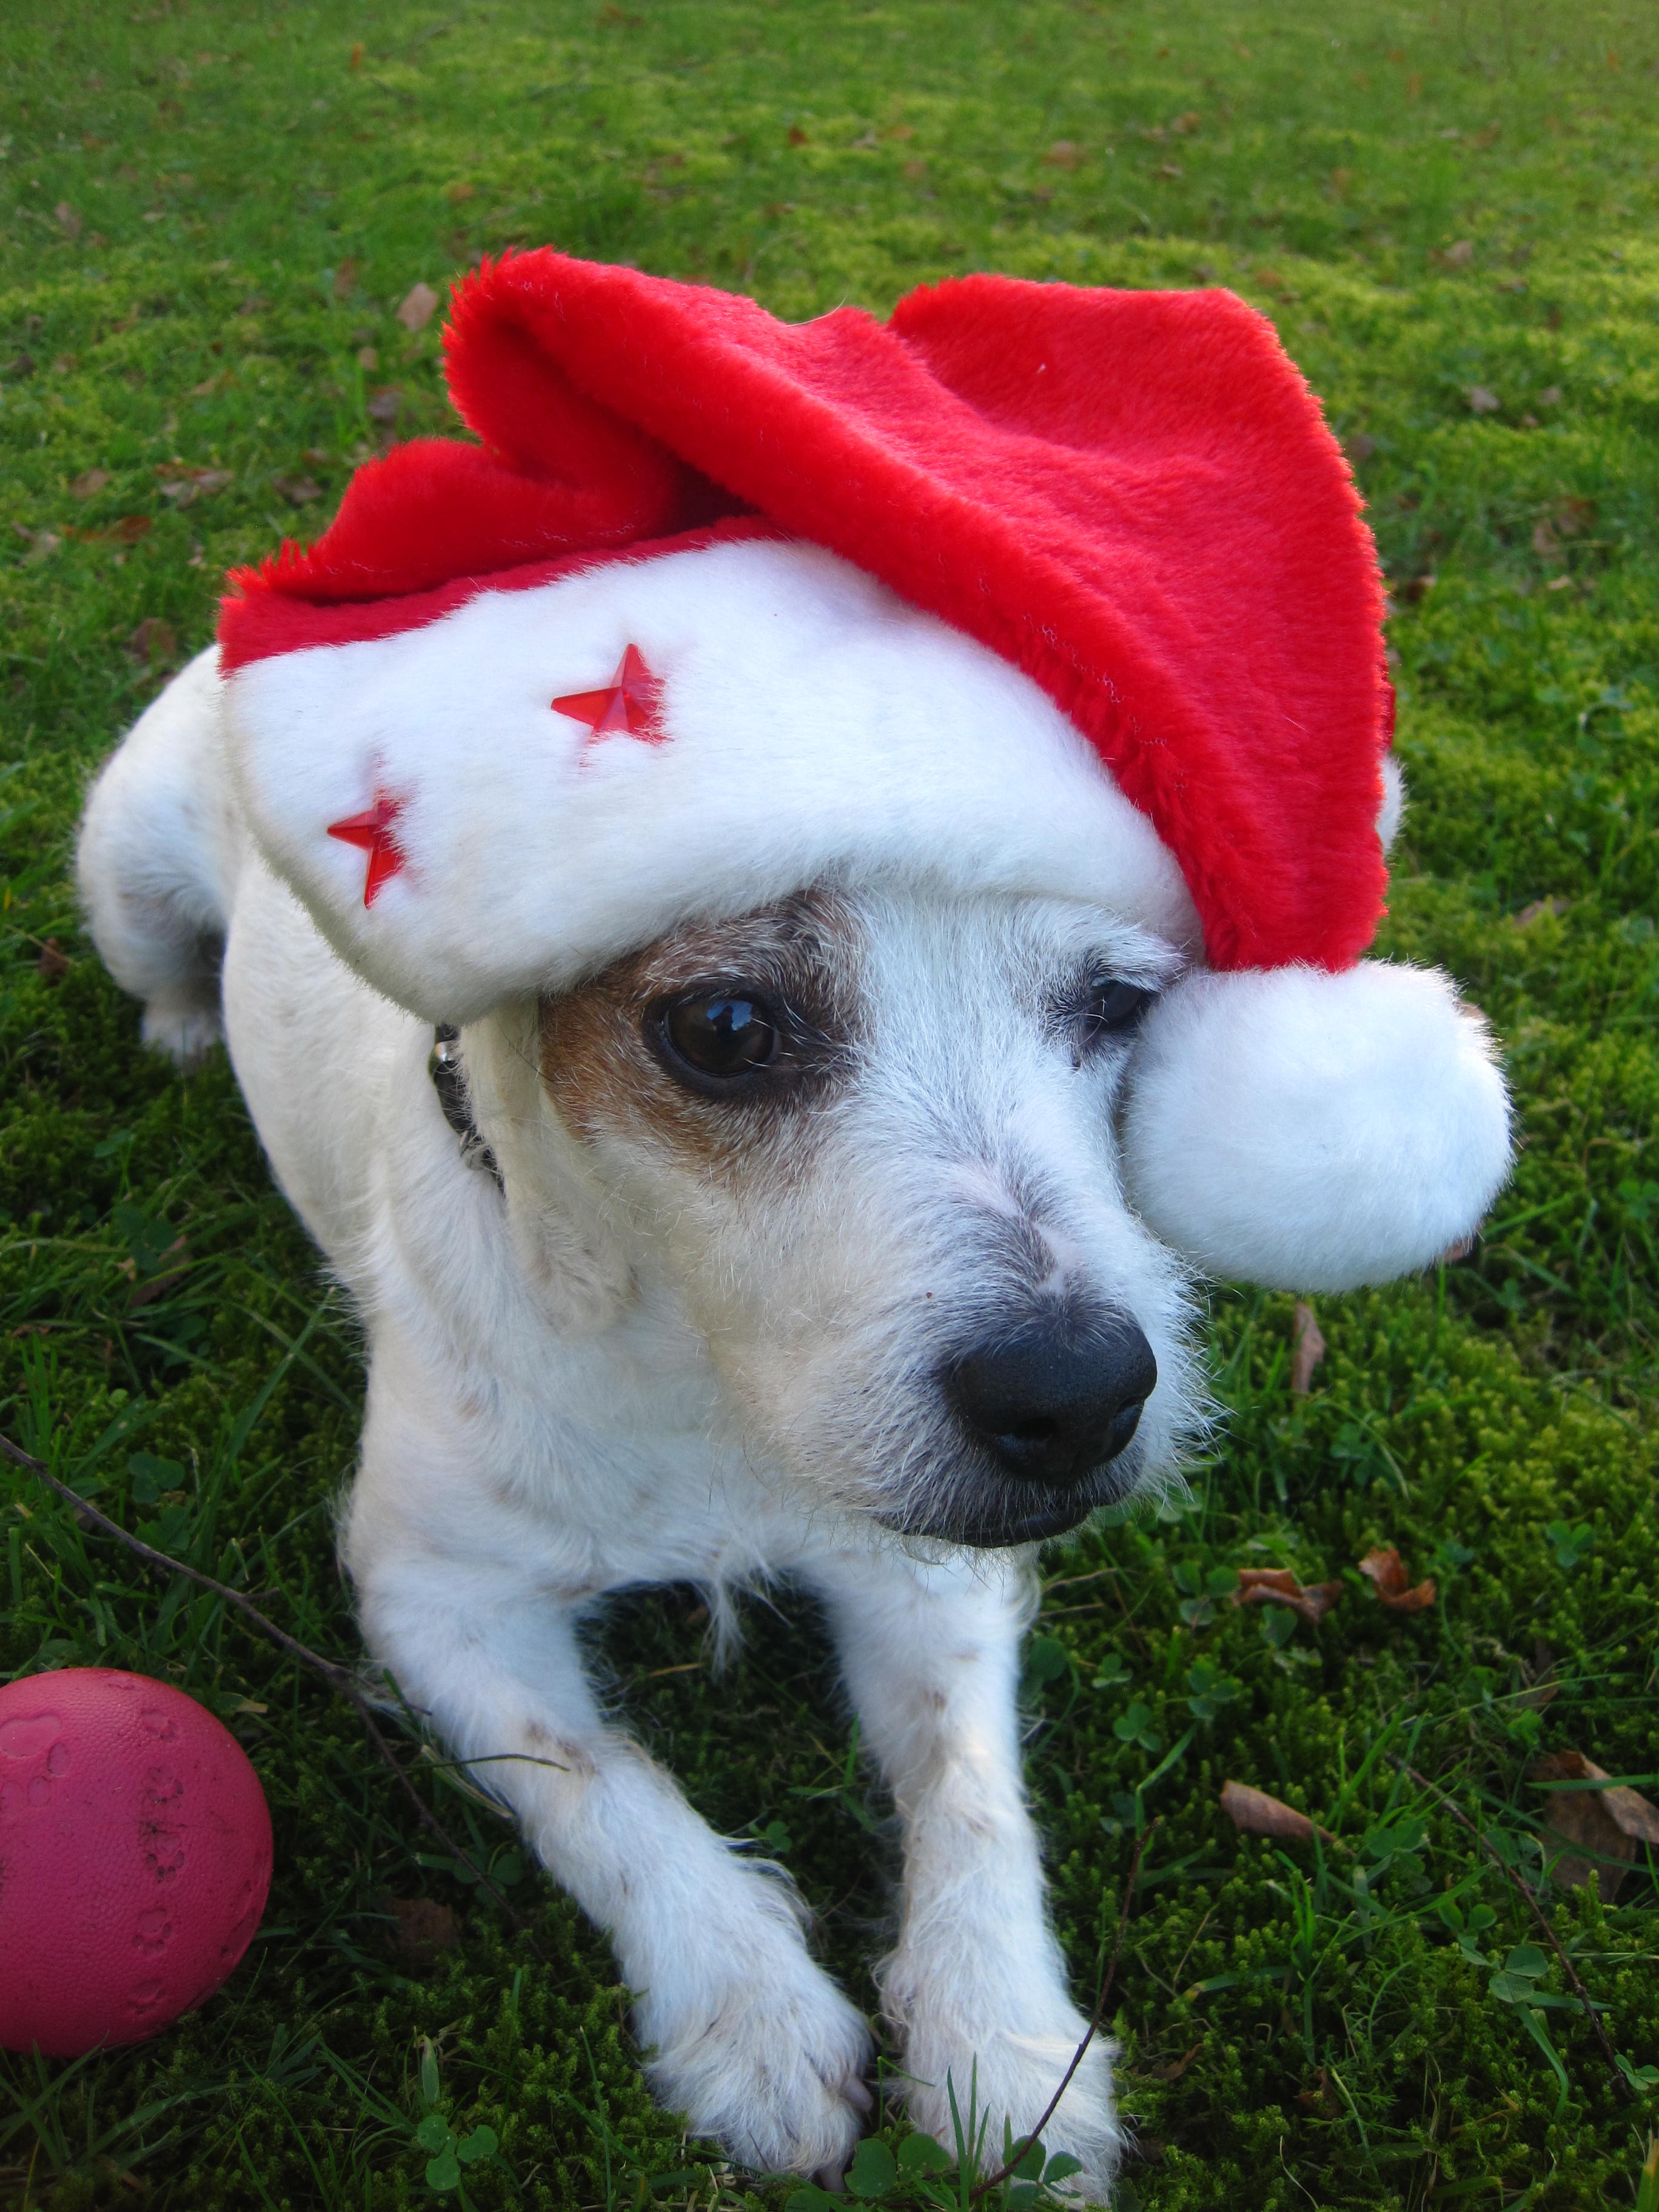
puppy, dog, cute, red, mammal, christmas, christmas time, santa hat, vertebrate, funny, christmas motif, christmas card, patient, merry christmas, christmas greeting, jack russel terrier, christmas dog, christmas eight man hat, bobble hat, waiting for walker's eight, dog like mammal, dog crossbreeds